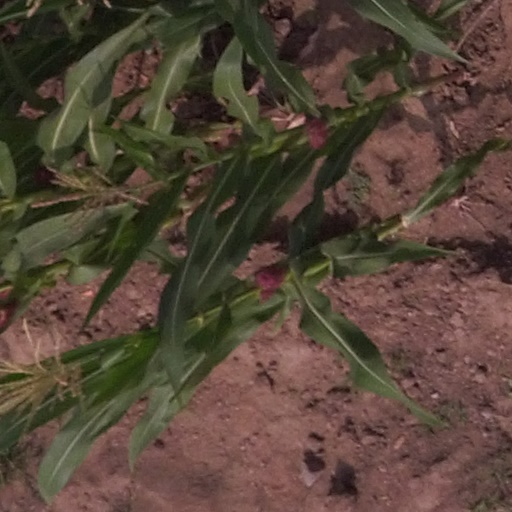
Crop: maize; corn